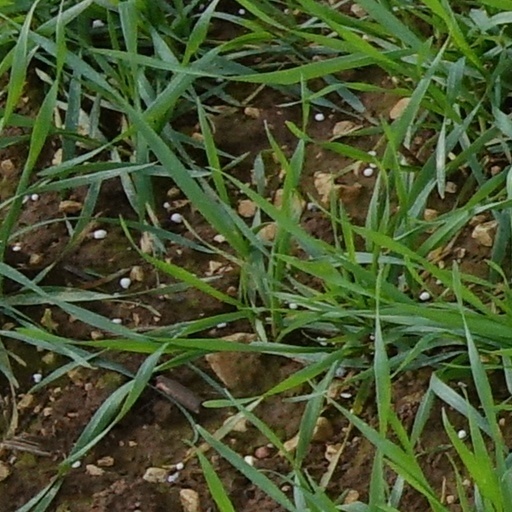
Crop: wheat